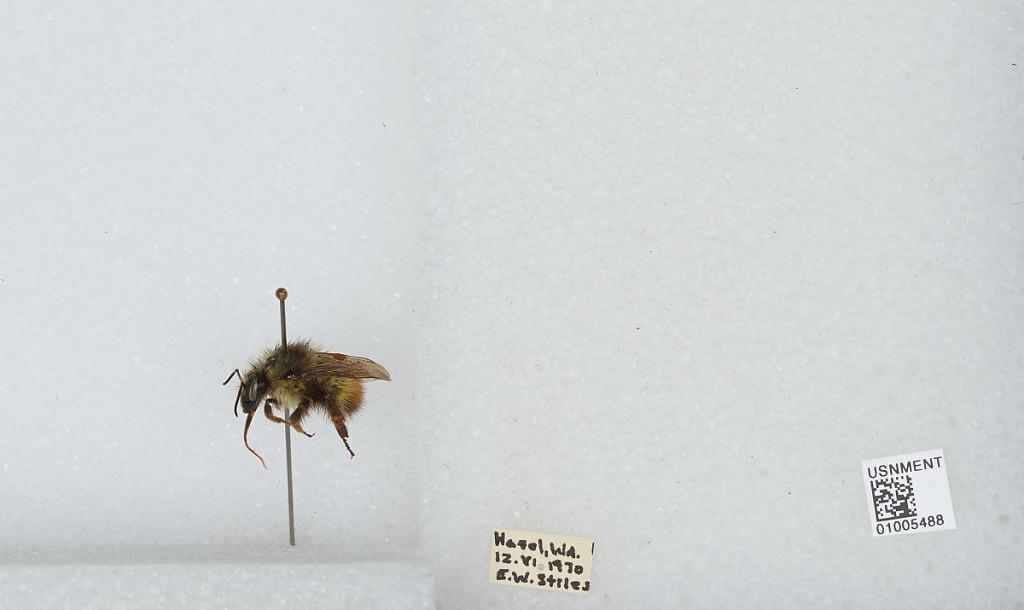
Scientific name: Bombus (Pyrobombus) flavifrons Cresson
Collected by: E. Stiles
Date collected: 1970-6-12
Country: United States
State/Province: Washington
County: Snohomish
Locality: Hazel
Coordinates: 48.2772, -121.809